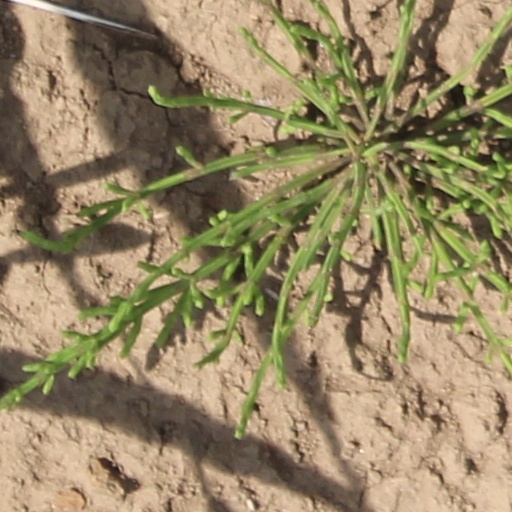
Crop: wheat